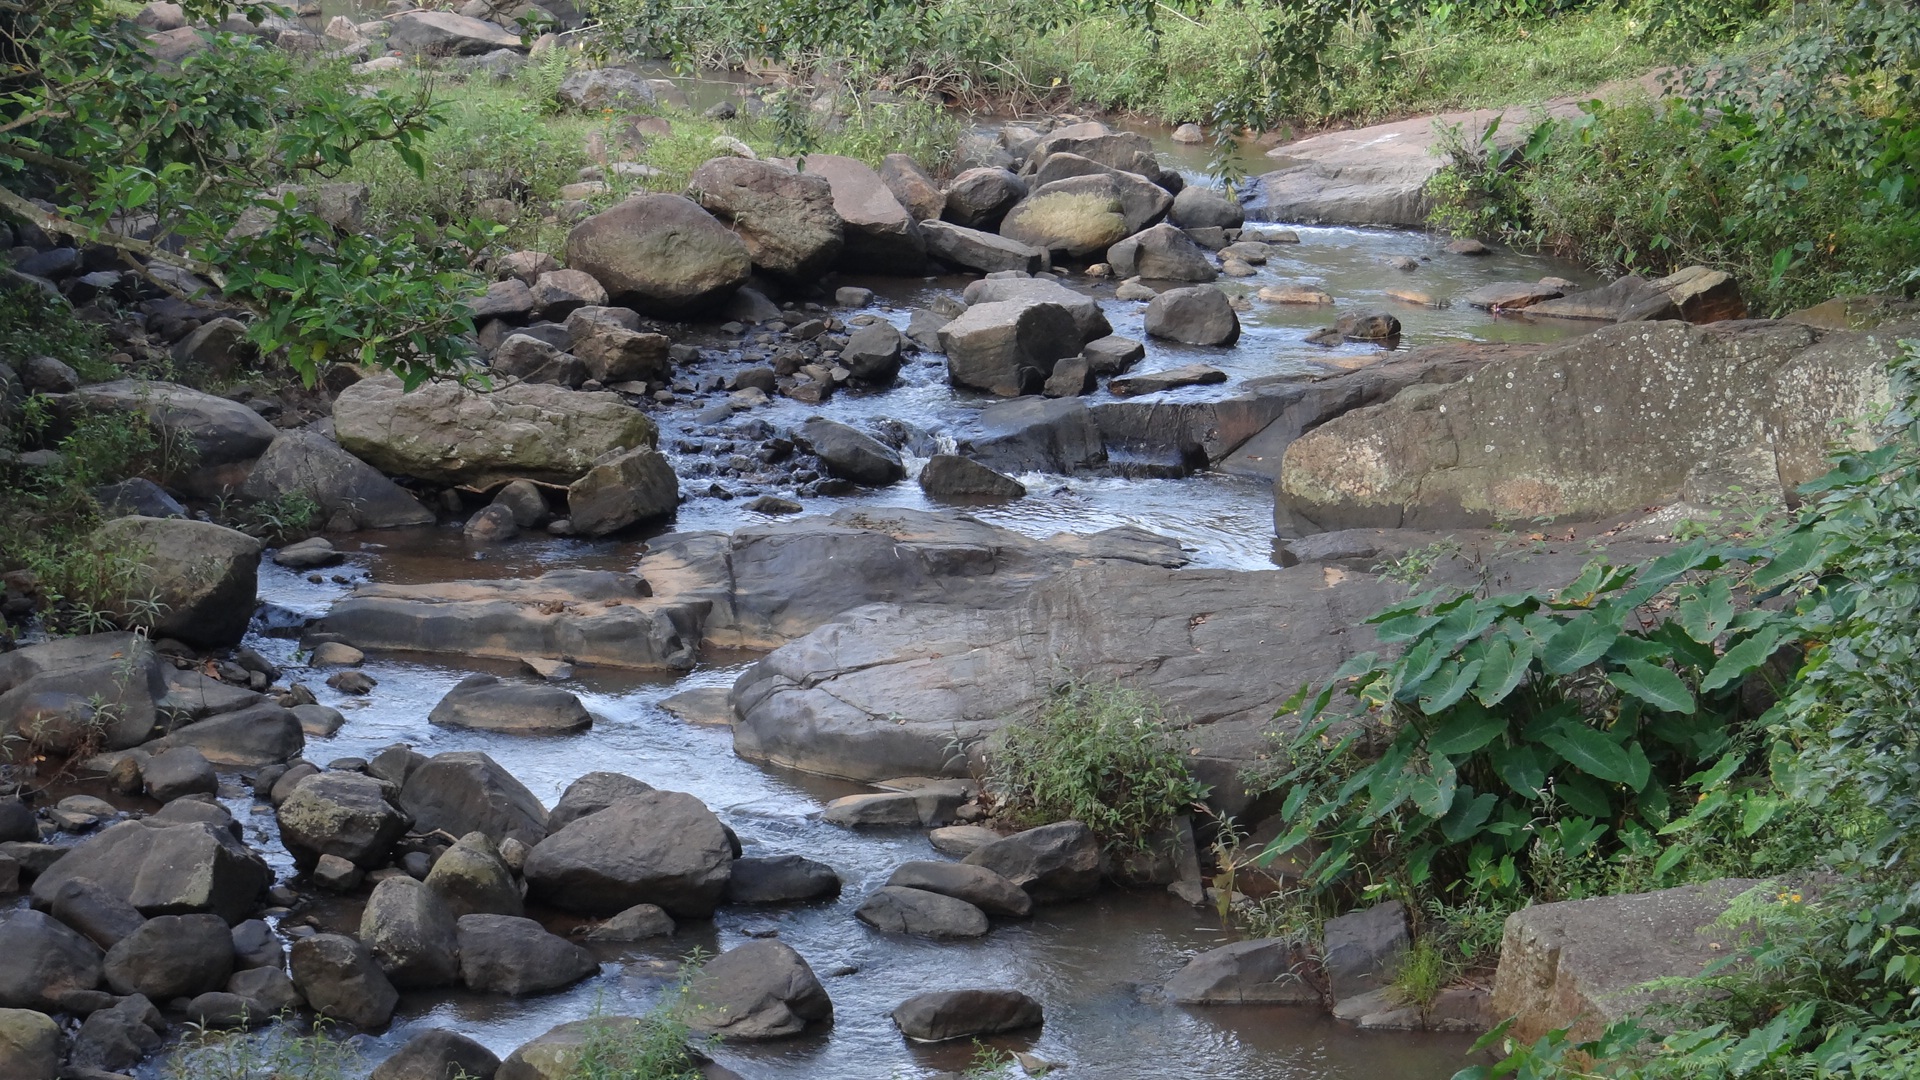
rock, waterfall, creek, wilderness, river, pond, stream, rapid, body of water, water feature, watercourse, stream bed, landform, mountain water stream